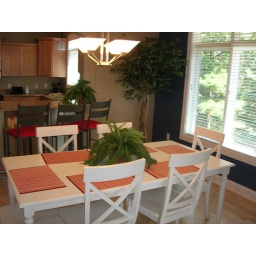
Spacious floor plan allows dining room table to be positioned in two different ways.